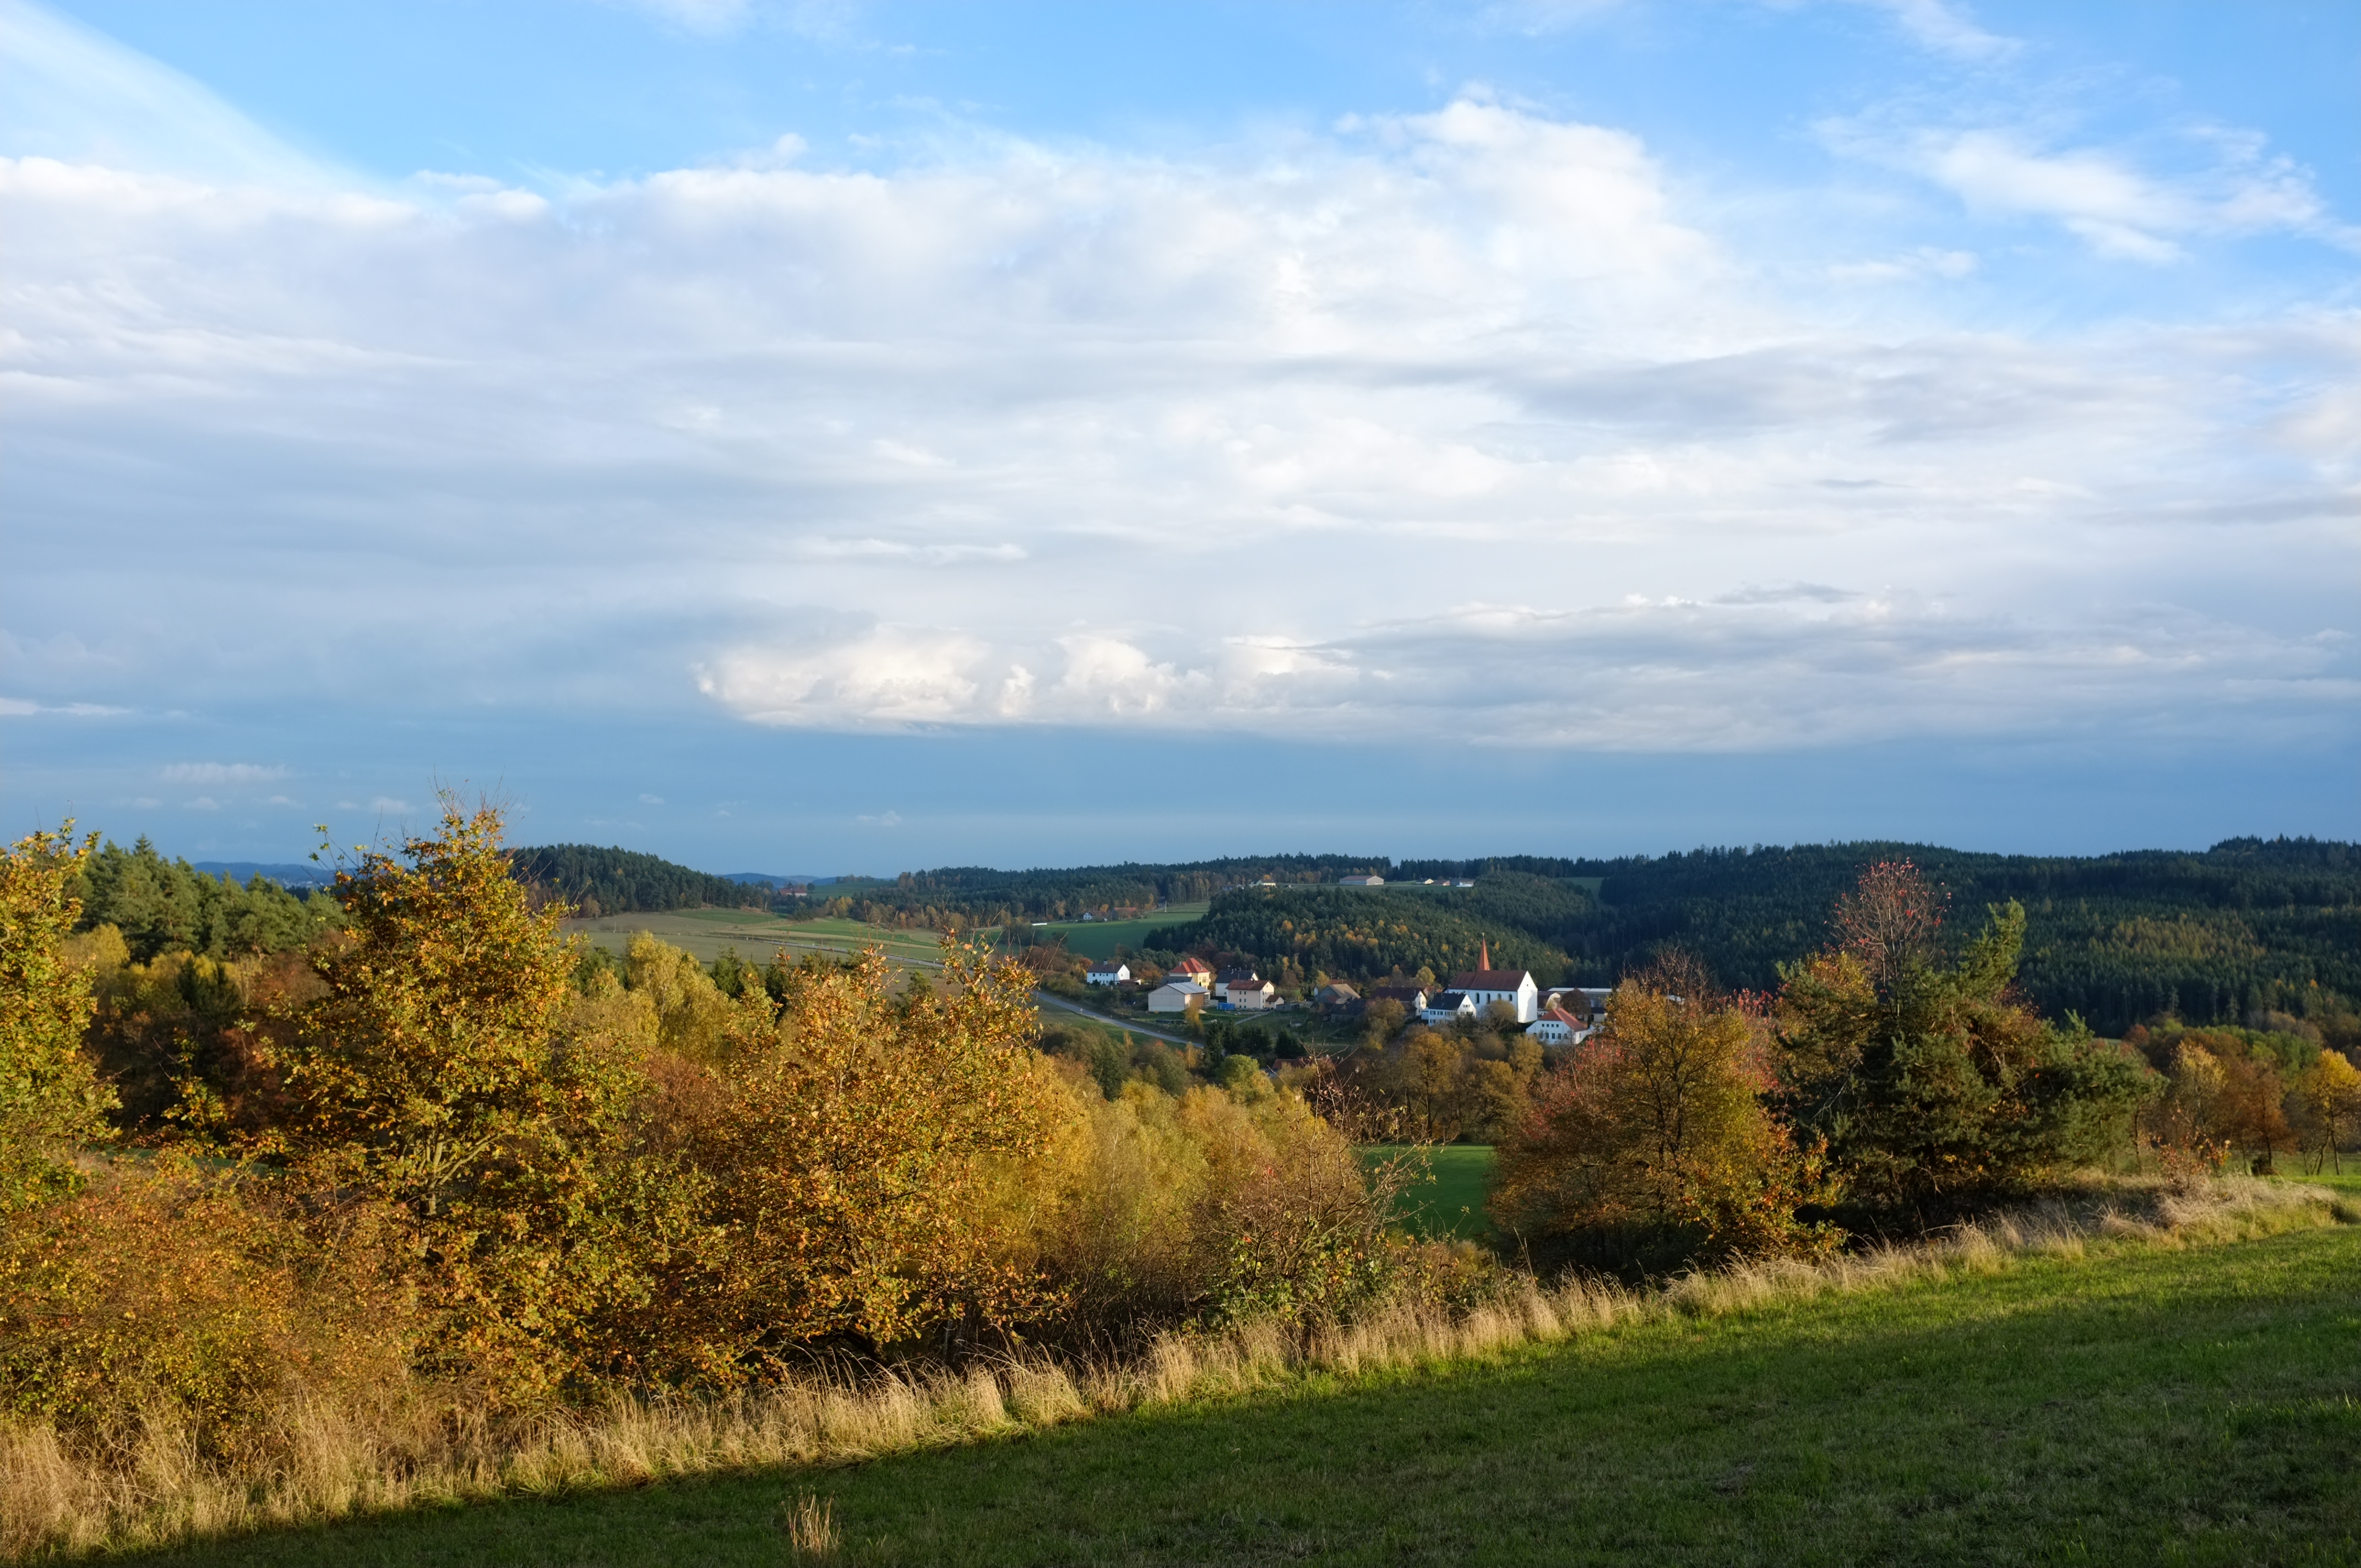
landscape, tree, nature, forest, grass, wilderness, mountain, cloud, plant, sky, field, meadow, prairie, morning, leaf, hill, village, pasture, autumn, grassland, bayern, bavaria, dorf, habitat, ecosystem, regenstauf, vorwald, regensburgerland, rural area, natural environment, geographical feature, woody plant, mountainous landforms